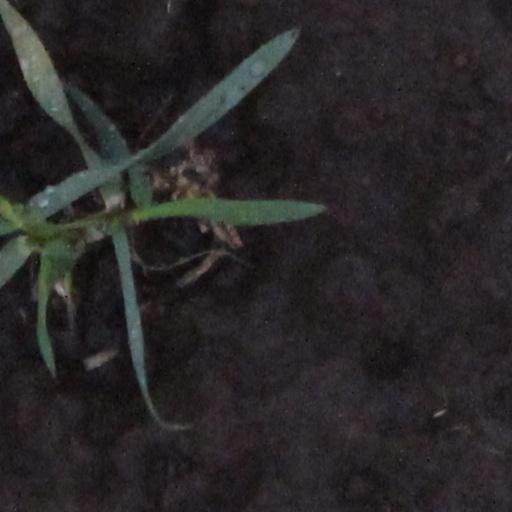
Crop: wheat